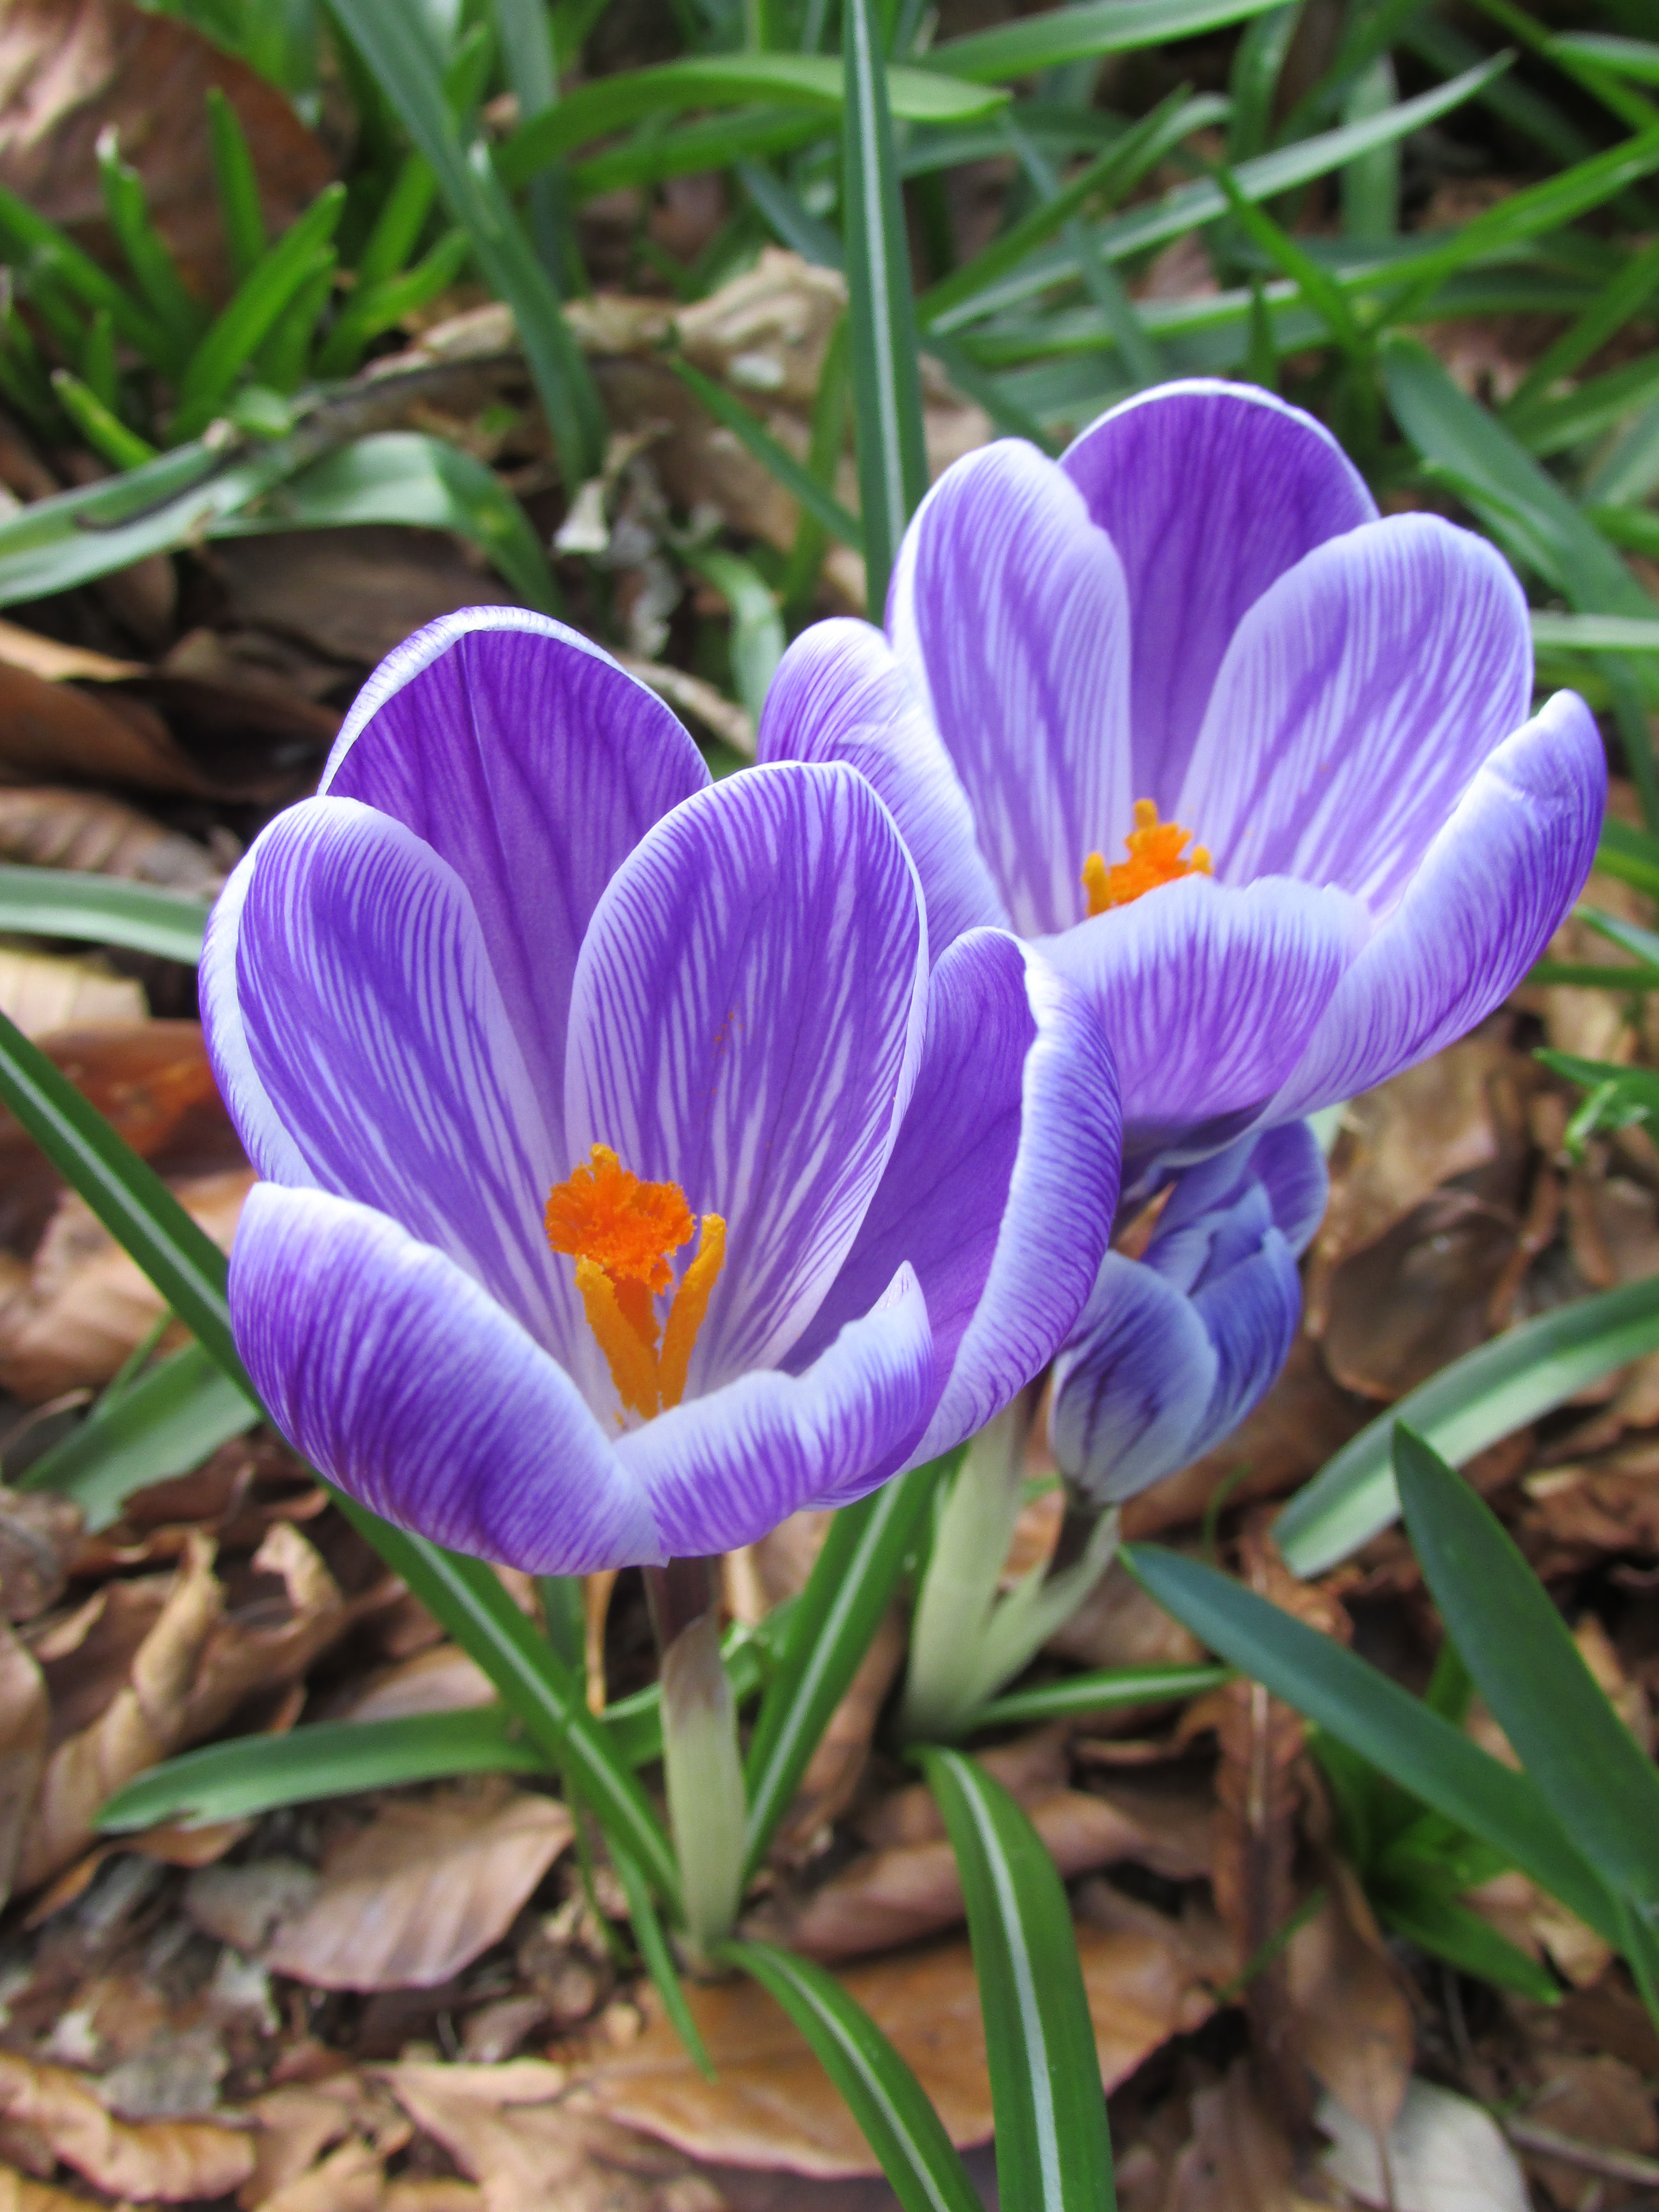
plant, flower, spring, botany, flora, eye, crocus, flowering plant, spring forward, land plant, iris family